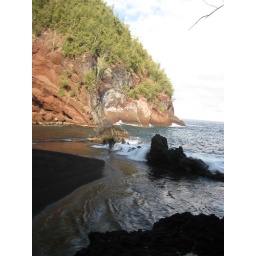
We climbed around rock to get to this great swimming spot.